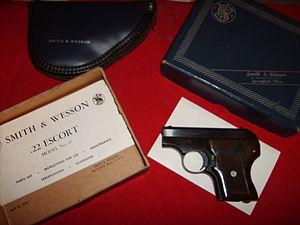
Le Smith & Wesson Escort était un petit pistolet de poche produit dans les années 1960 et 1970. Il fut principalement vendu pour la défense personnelle des femmes.